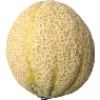
Label: Cantaloupe 2